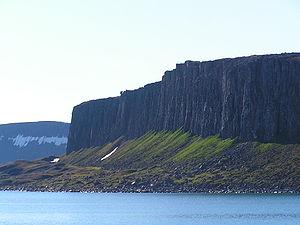
La réserve naturelle de Søraust-Svalbard, en norvégien Søraust-Svalbard naturreservat, est une réserve naturelle de Norvège située dans l'archipel du Svalbard et englobant entièrement les îles de Edgeøya et de Barentsøya, ainsi que de nombreuses îles plus petites telles que Tusenøyane ou Halvmåneøya. Créée le 1ᵉʳ juillet 1973, la réserve s'étend sur 21 825 km², dont 6 400 km² de surface terrestre.